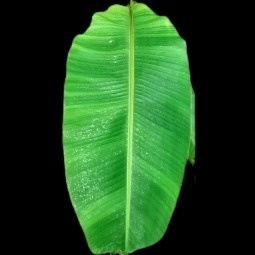
Label: Calcium